UFO reports and disinformation

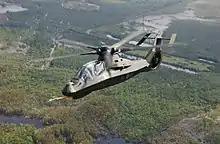
1997 photograph of a black stealth helicopter in daytime. Primitive stealth helicopters were first used by the US in the early 1970s

During the 1967 Malmstrom UFO incident, a weapons failure at a Montana nuclear missile complex was connected to reports of a UFO sighting. Beginning in the 1990s, Robert Salas, who was on-duty during the event, publicly interpreted the events as an alien intervention against nuclear weapons. In 2025, the Wall Steet Journal reported that the incident had been caused by a classified test of an electromagnetic pulse device.